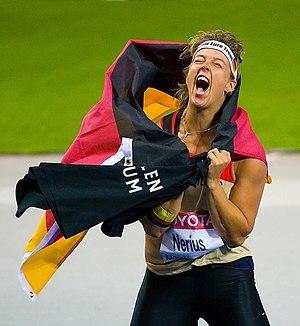
Steffi Nerius est une athlète allemande, née le 1ᵉʳ juillet 1972 à Bergen sur l'île de Rügen, qui pratique le lancer du javelot.